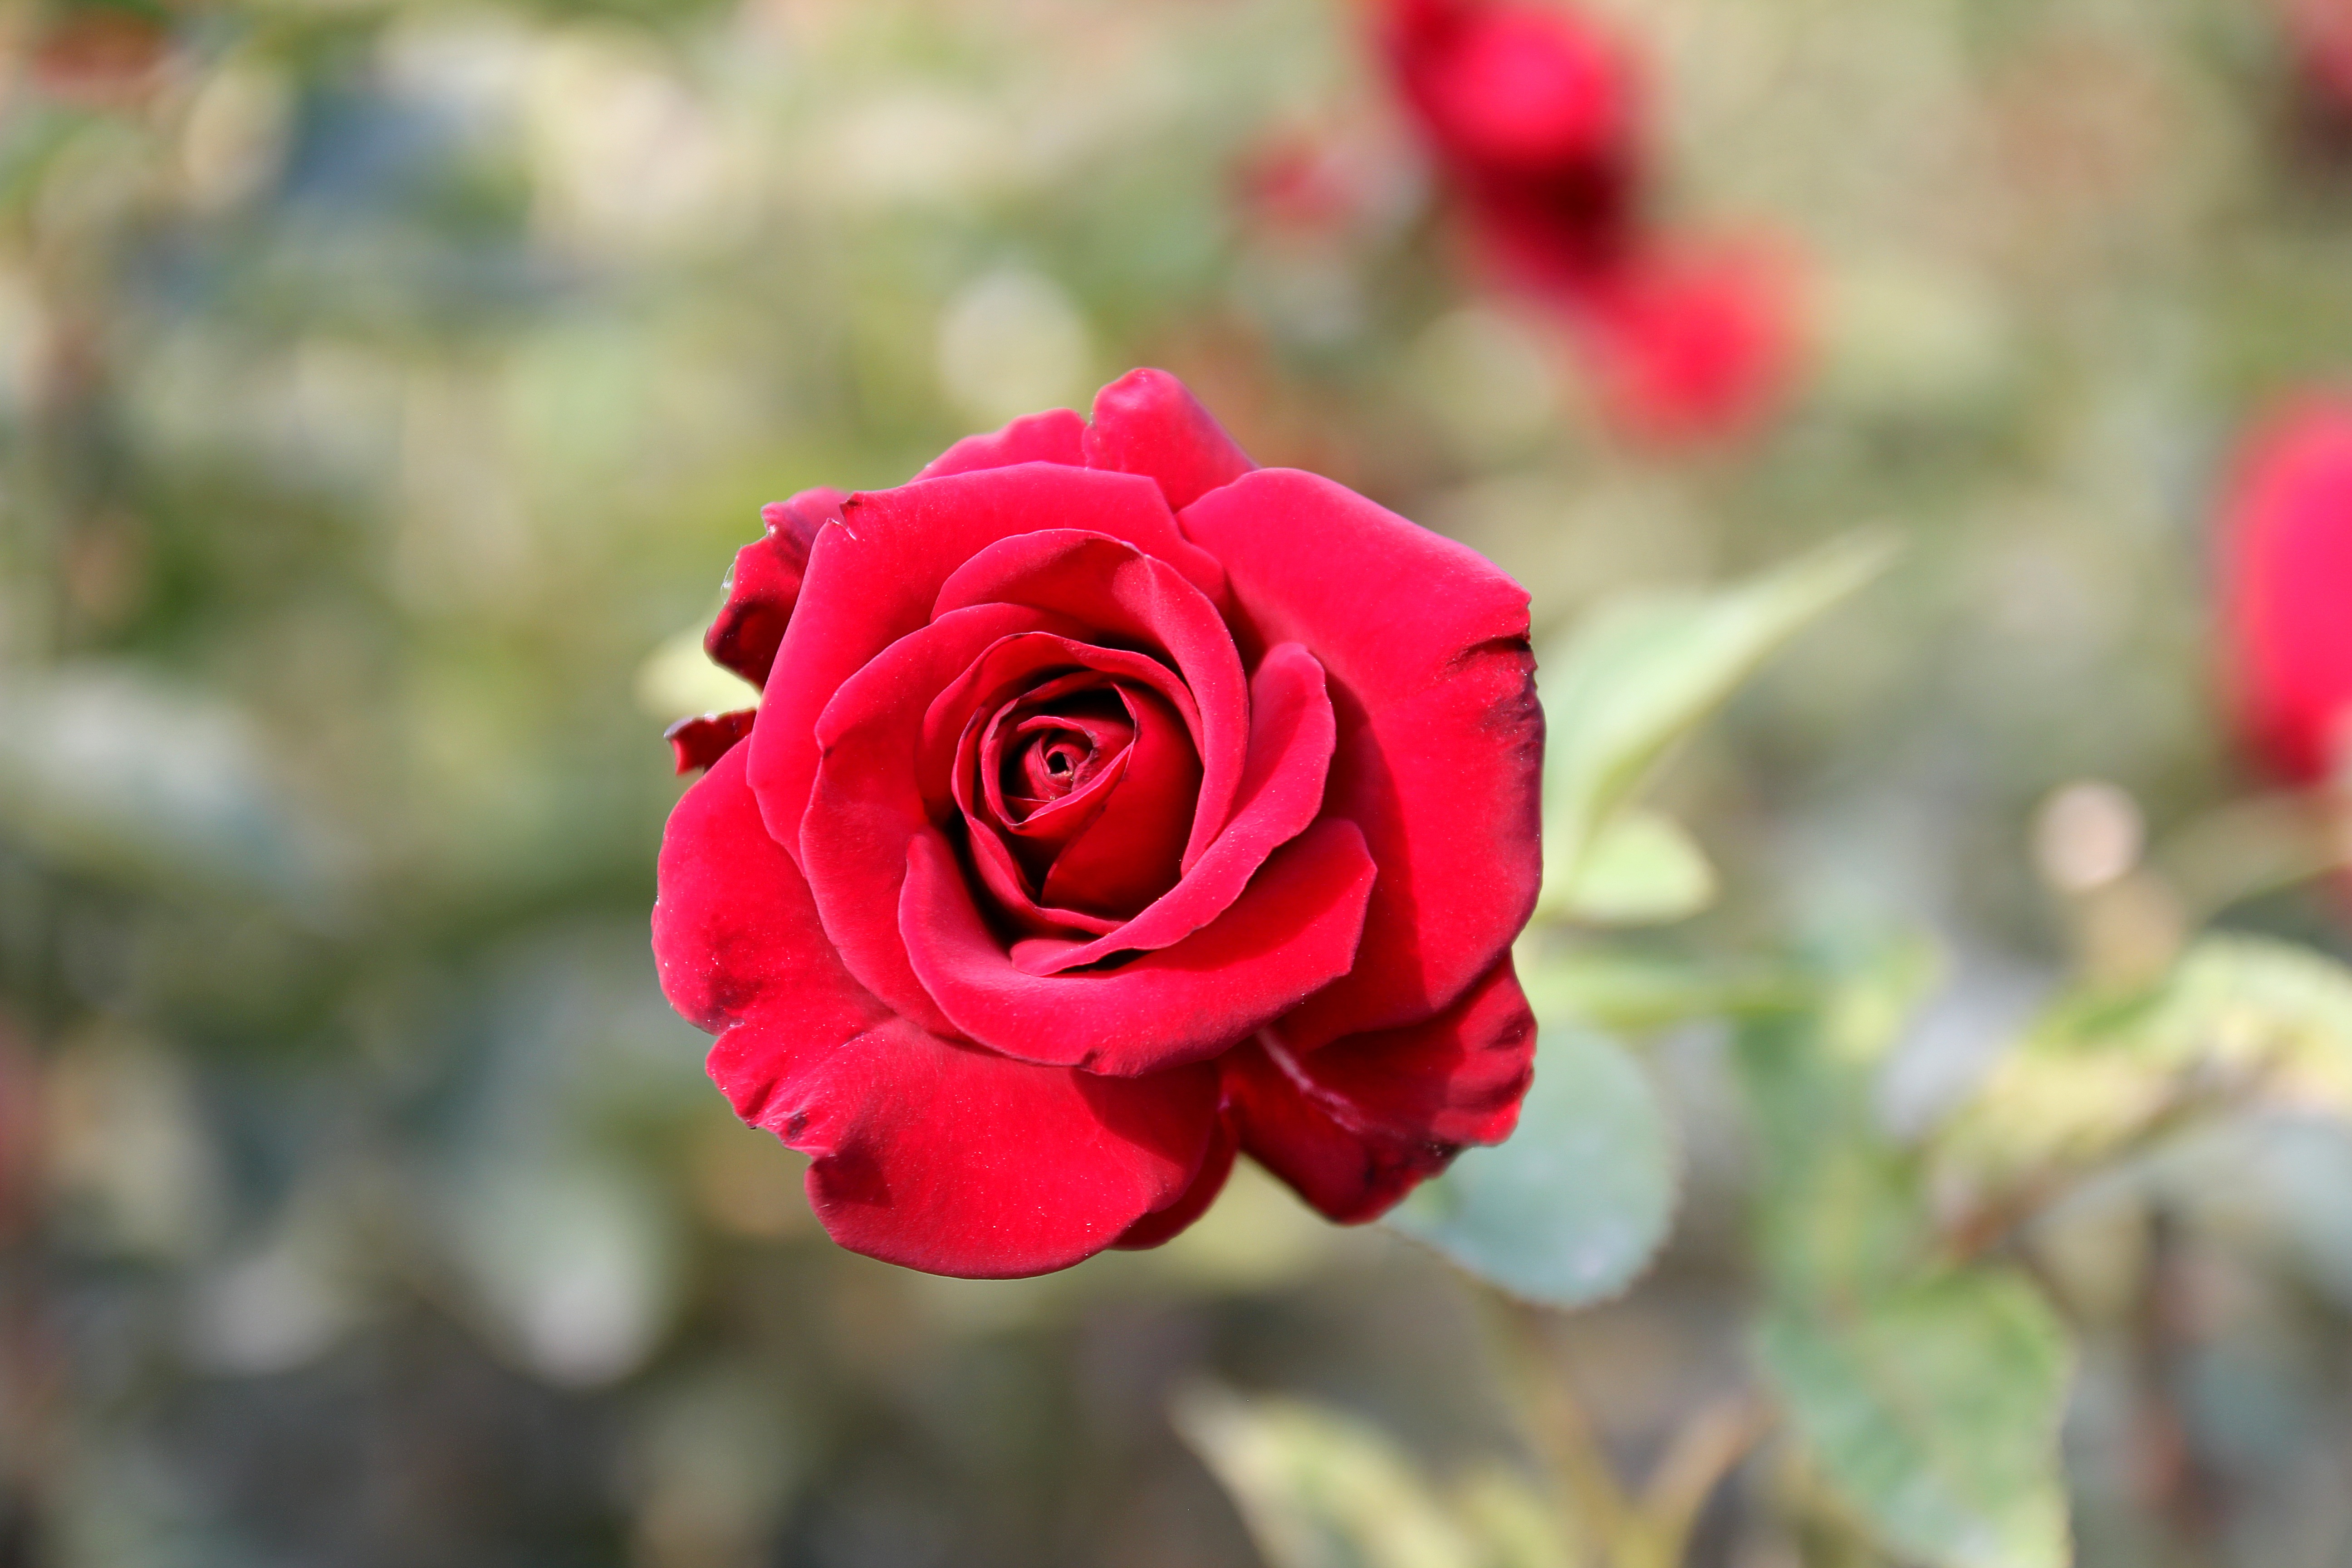
nature, blossom, plant, flower, petal, bloom, floral, rose, decoration, red, fresh, romantic, pink, flora, red rose, floribunda, macro photography, flowering plant, garden roses, rose family, land plant, rose order